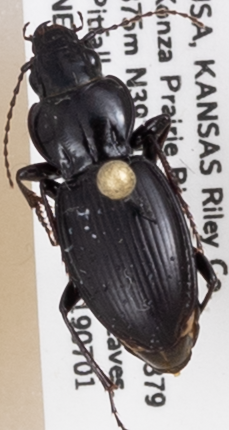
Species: Cyclotrachelus substriatus
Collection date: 2019-07-01
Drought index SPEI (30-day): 1.006
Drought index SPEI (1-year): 2.09
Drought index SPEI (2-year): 0.54